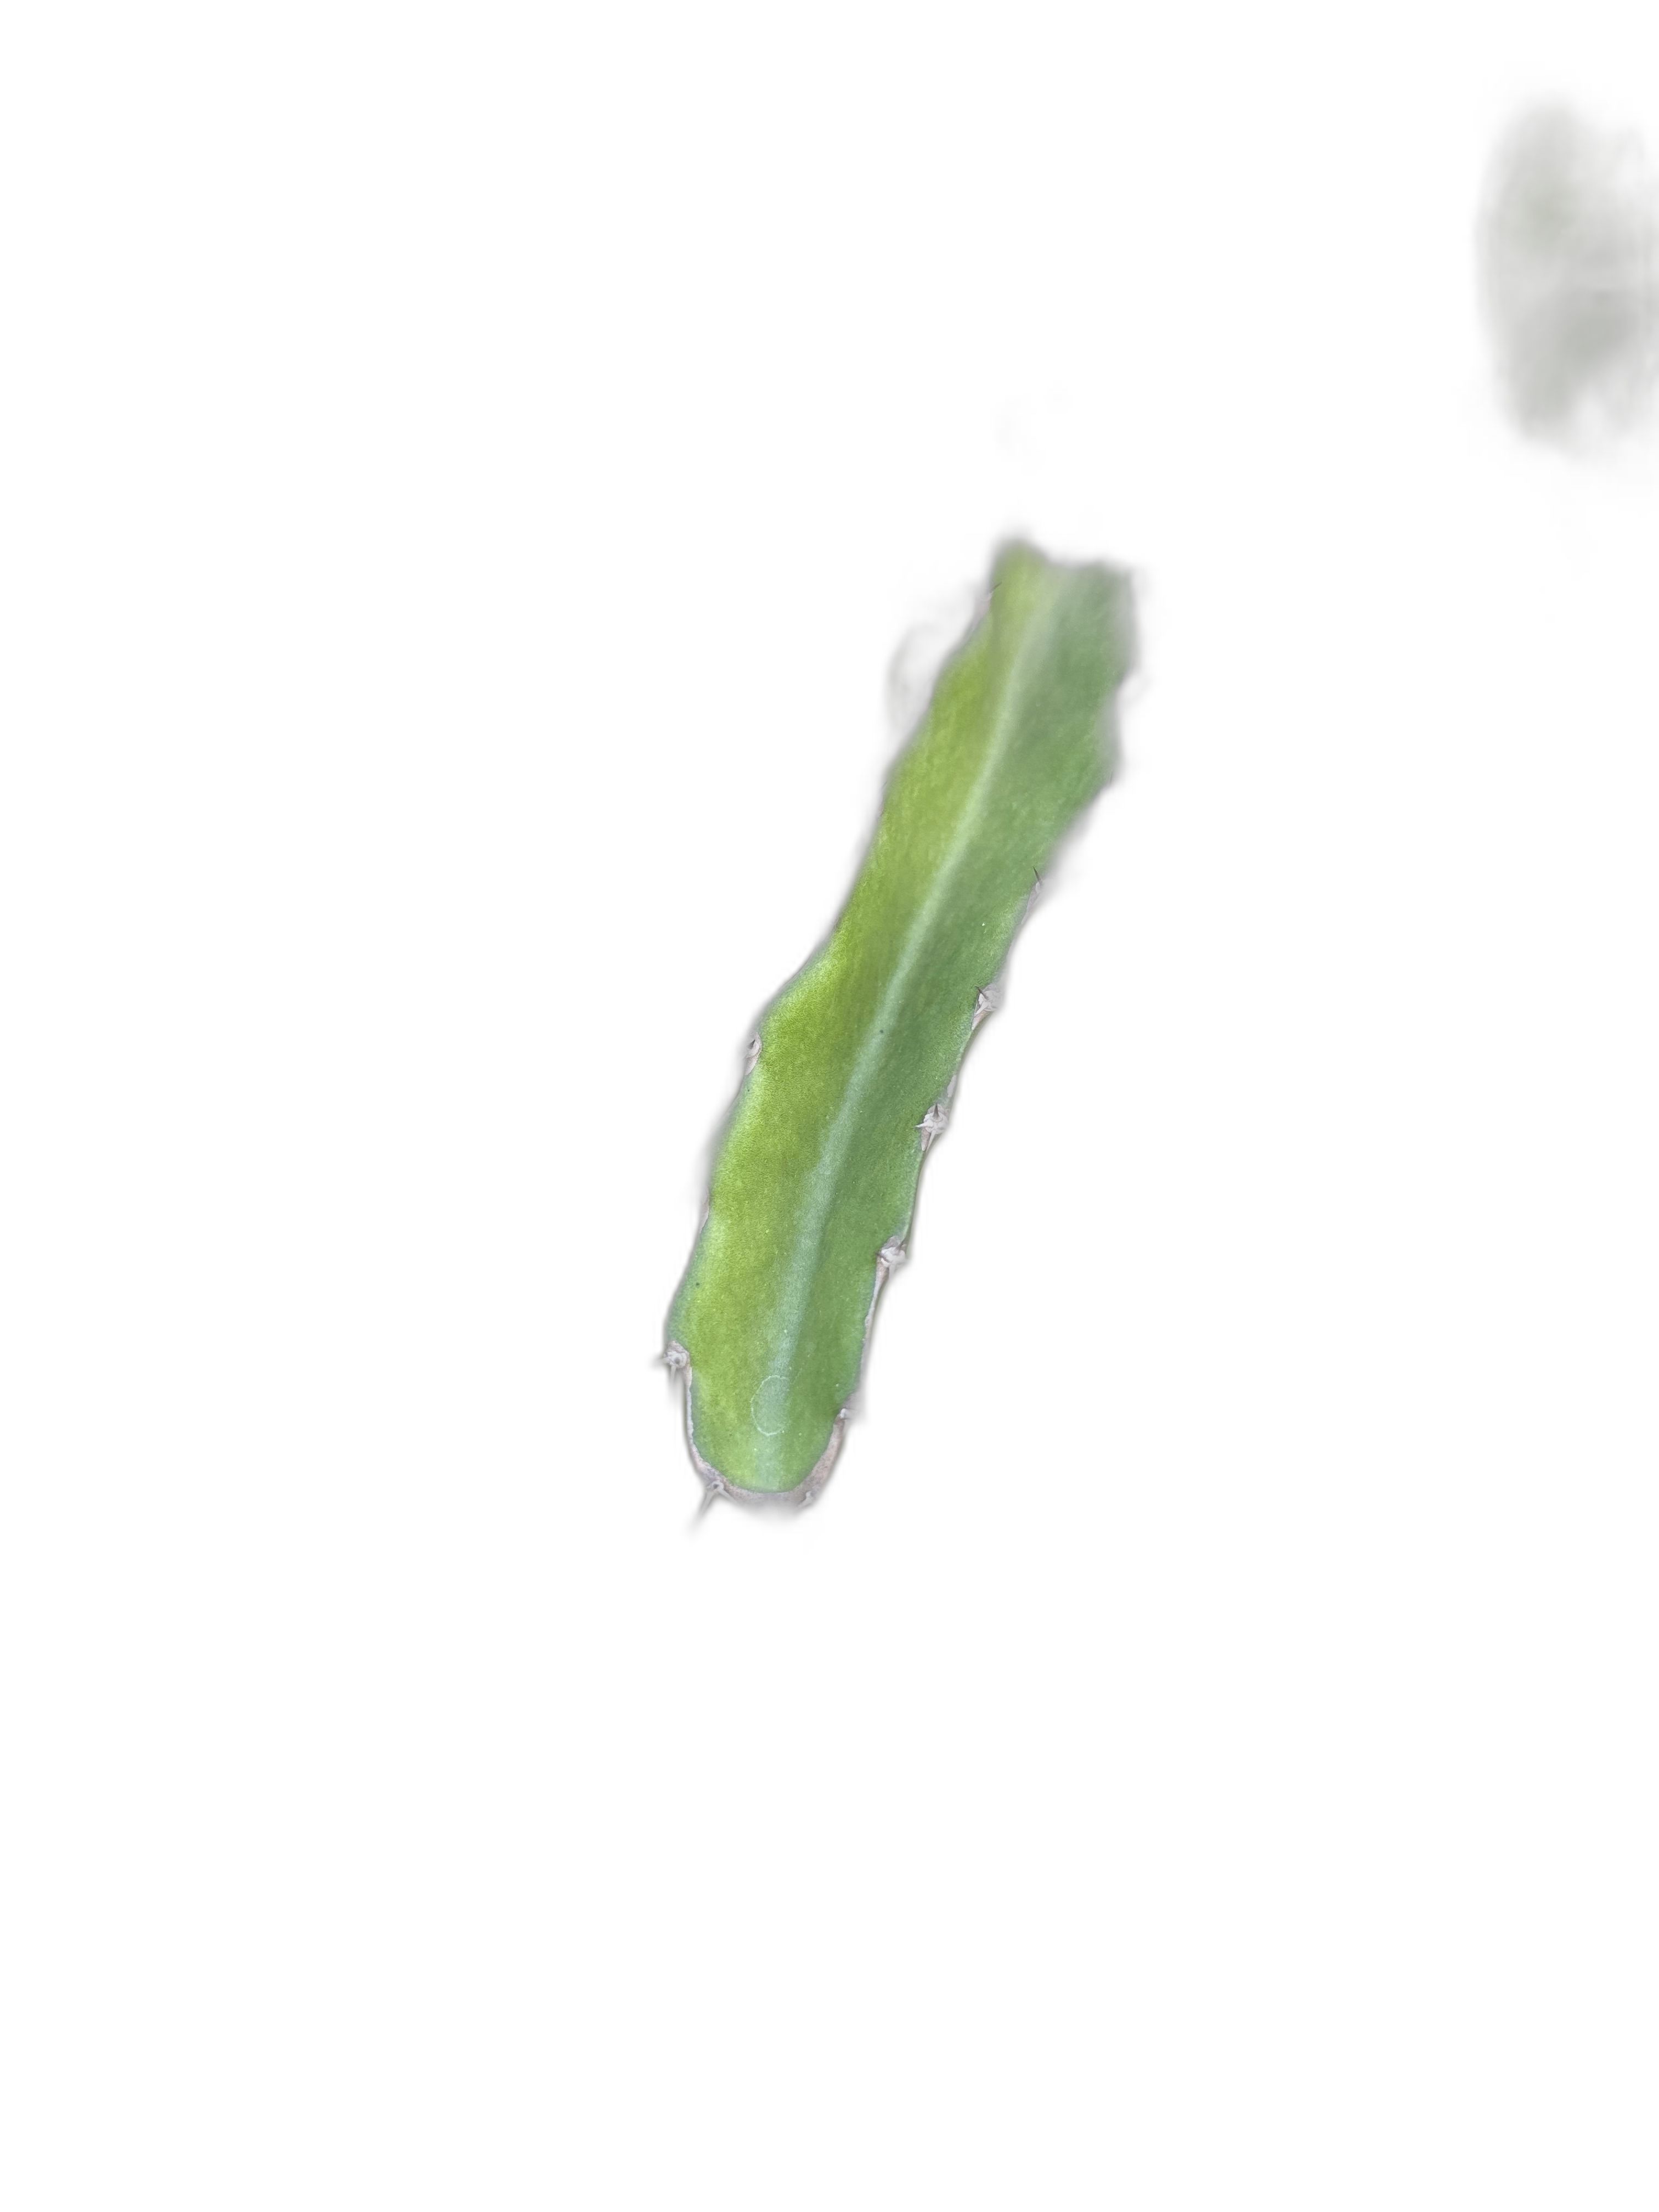
Label: Good leaf